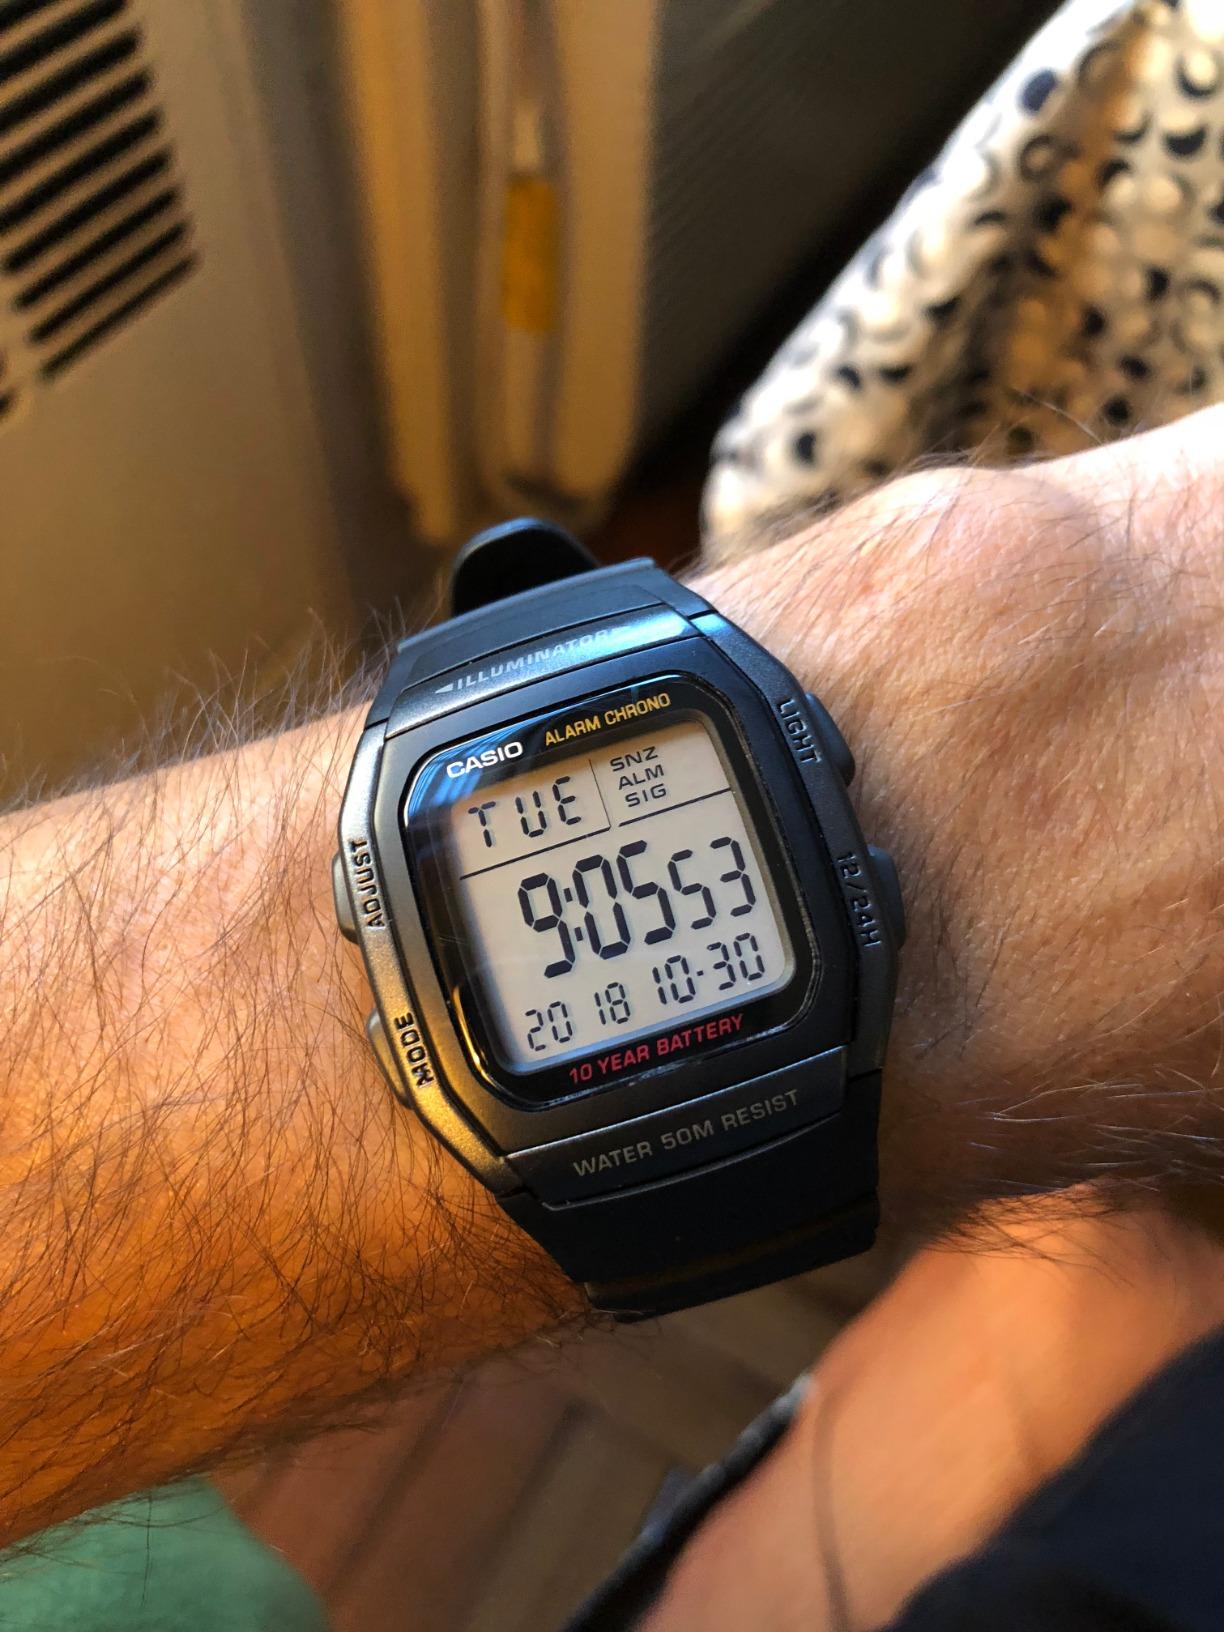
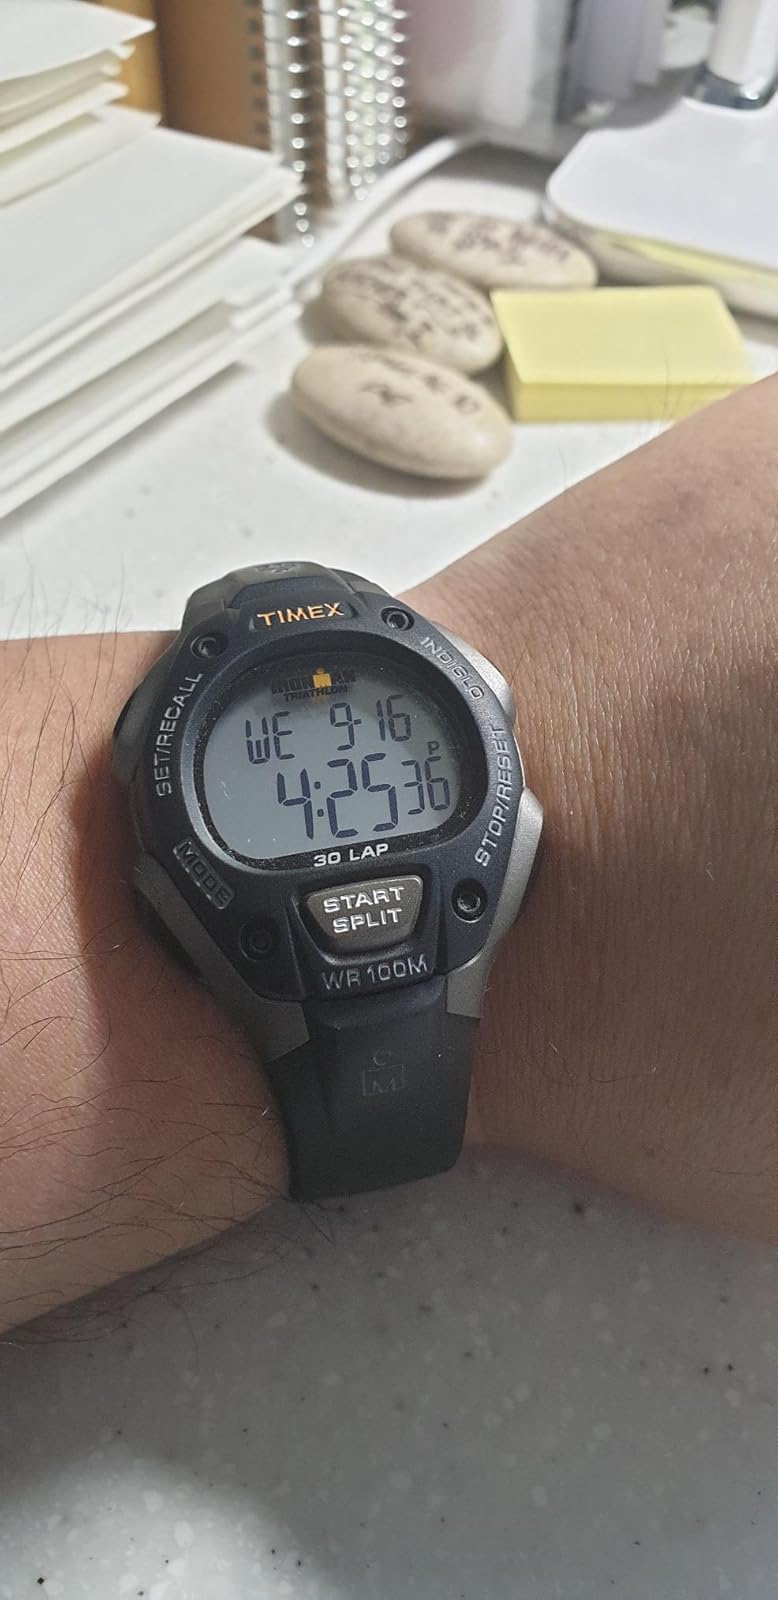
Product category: accessories_watch
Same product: no